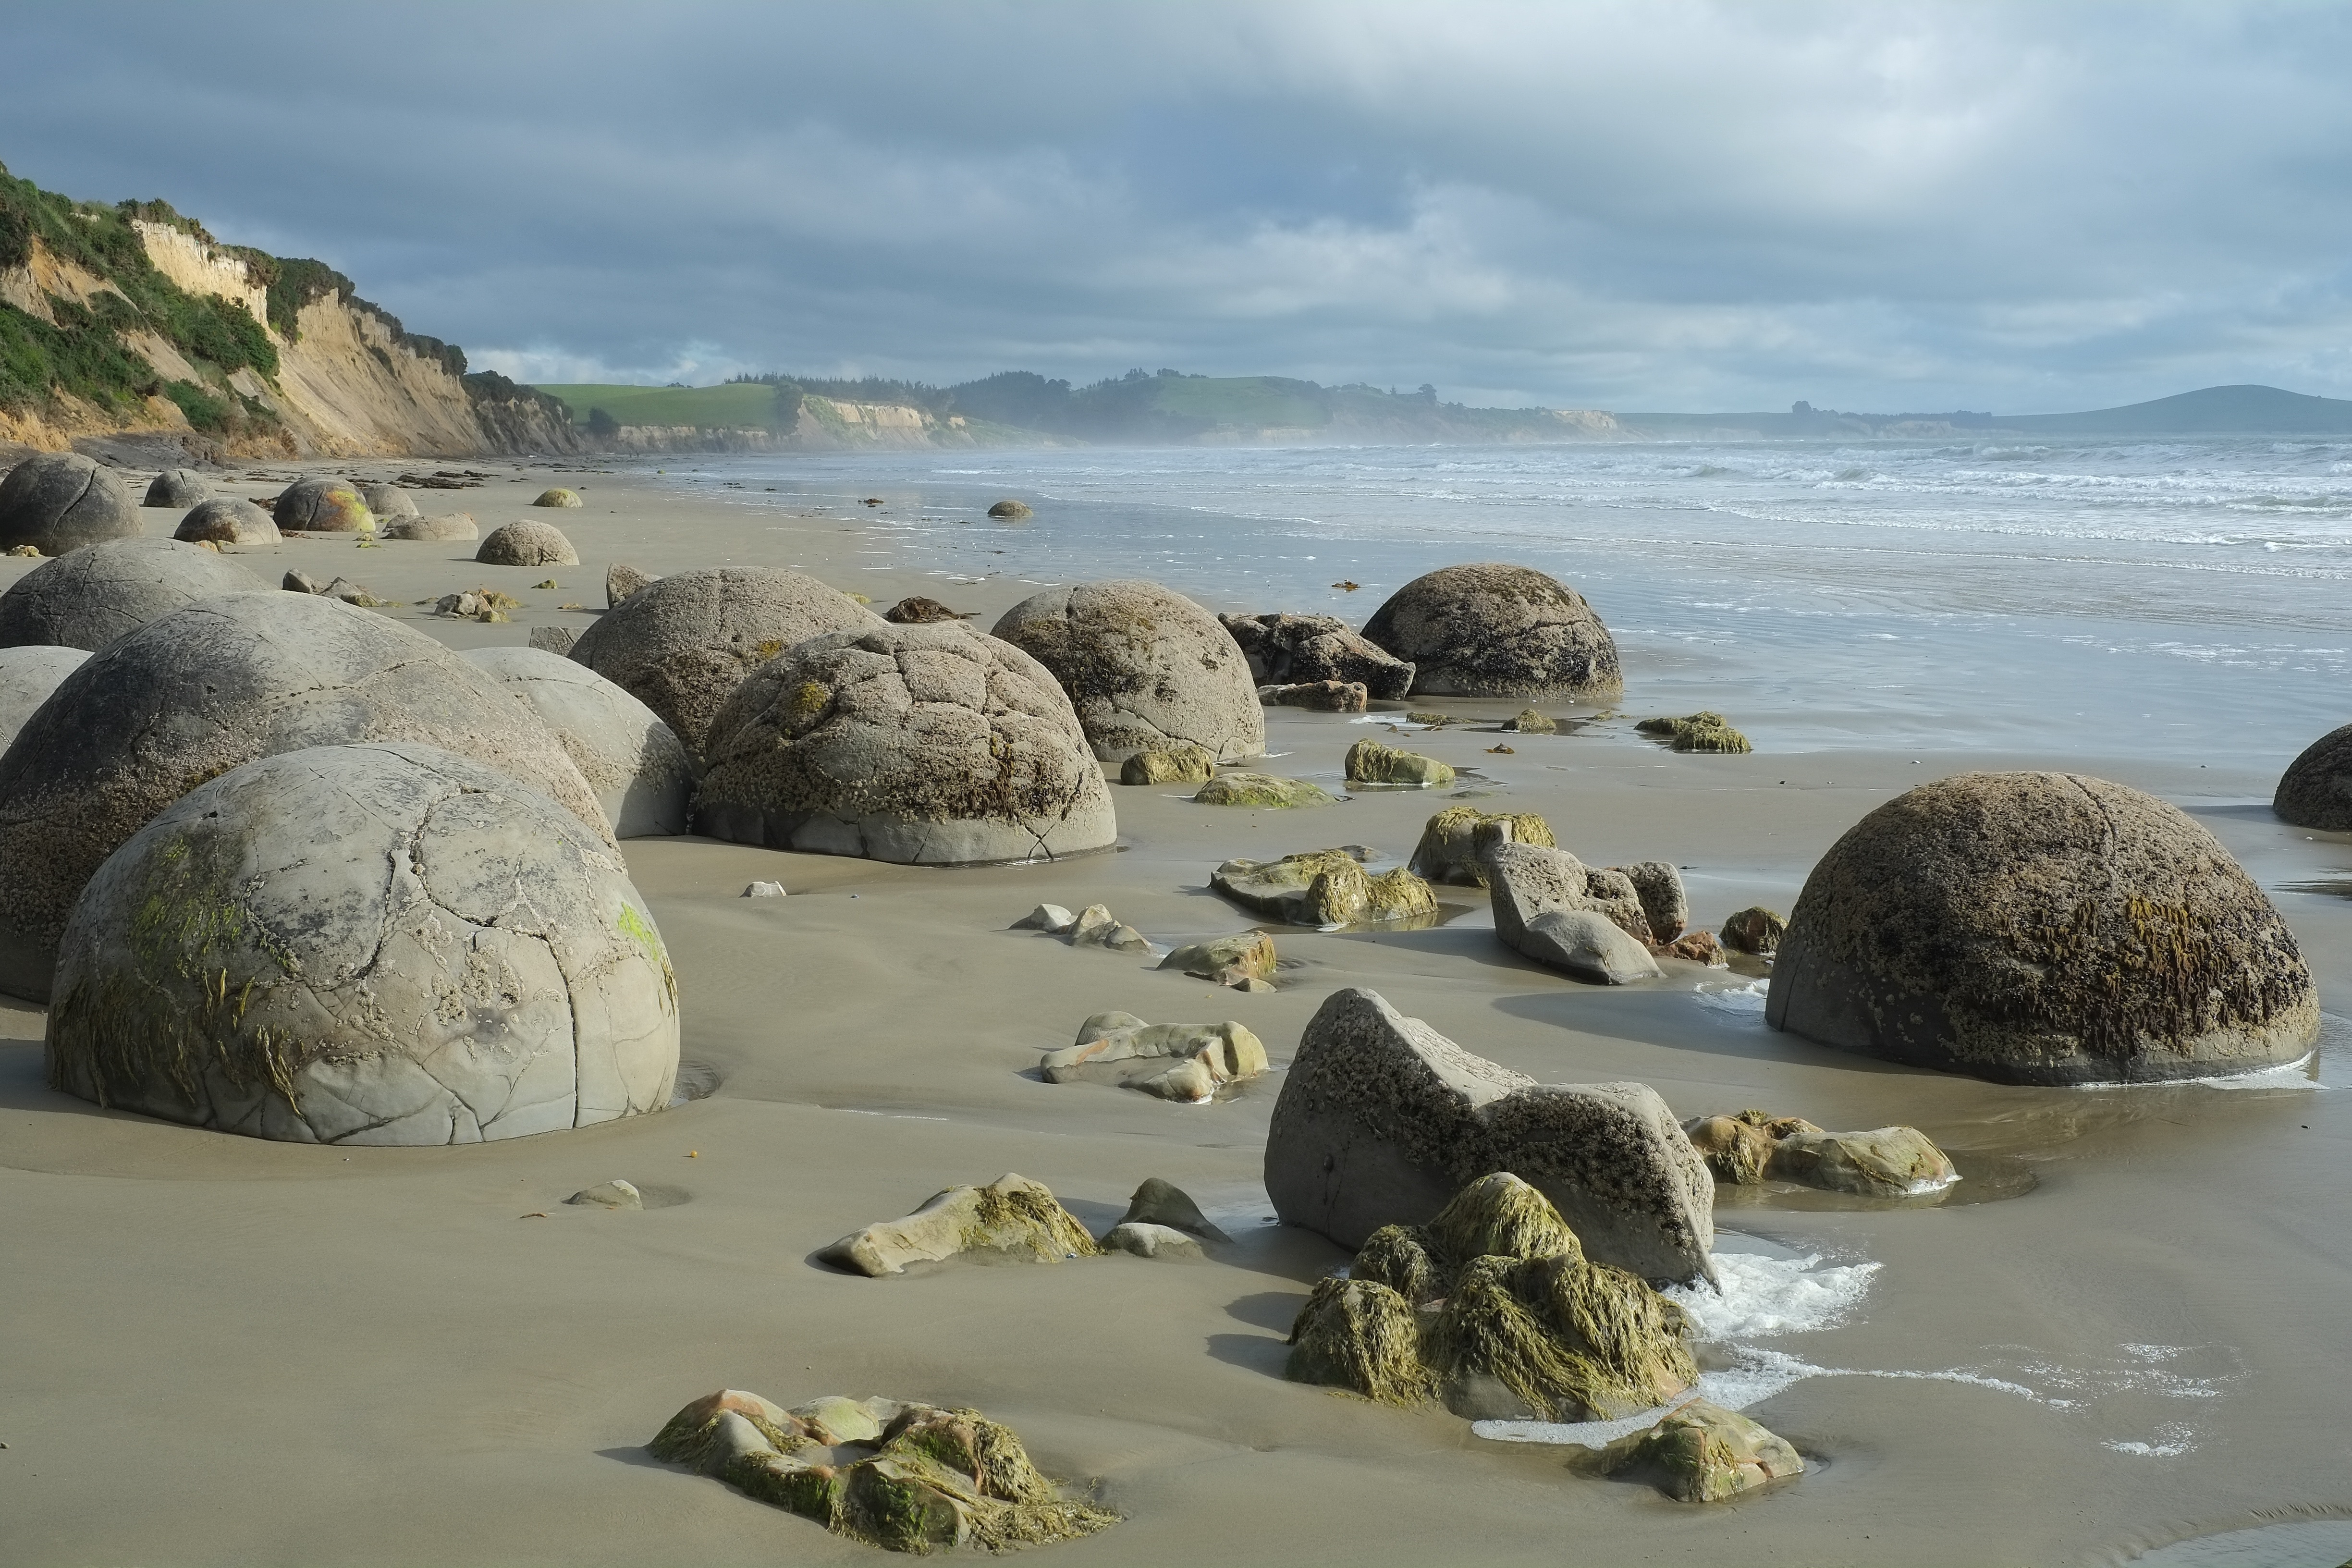
beach, landscape, sea, coast, water, nature, sand, rock, ocean, shore, coastal, coastline, scenic, seascape, bay, landmark, seashore, material, body of water, rocks, geology, boulders, new zealand, sphere, moeraki, koekohe beach